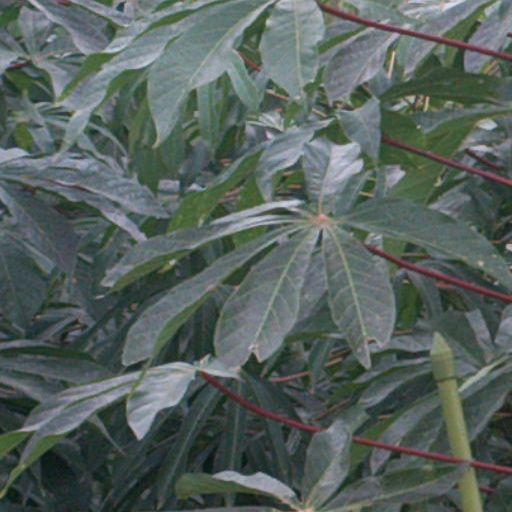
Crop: cassava